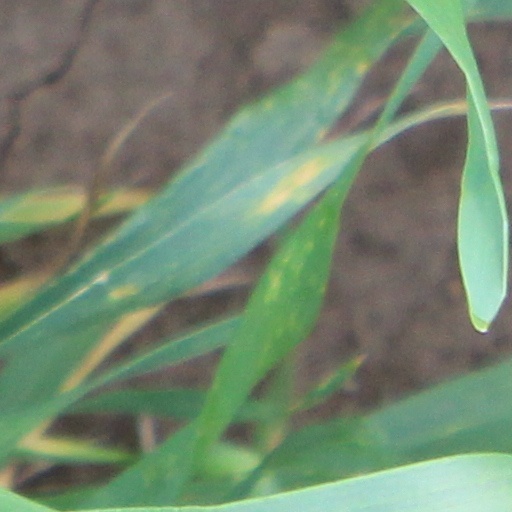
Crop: wheat